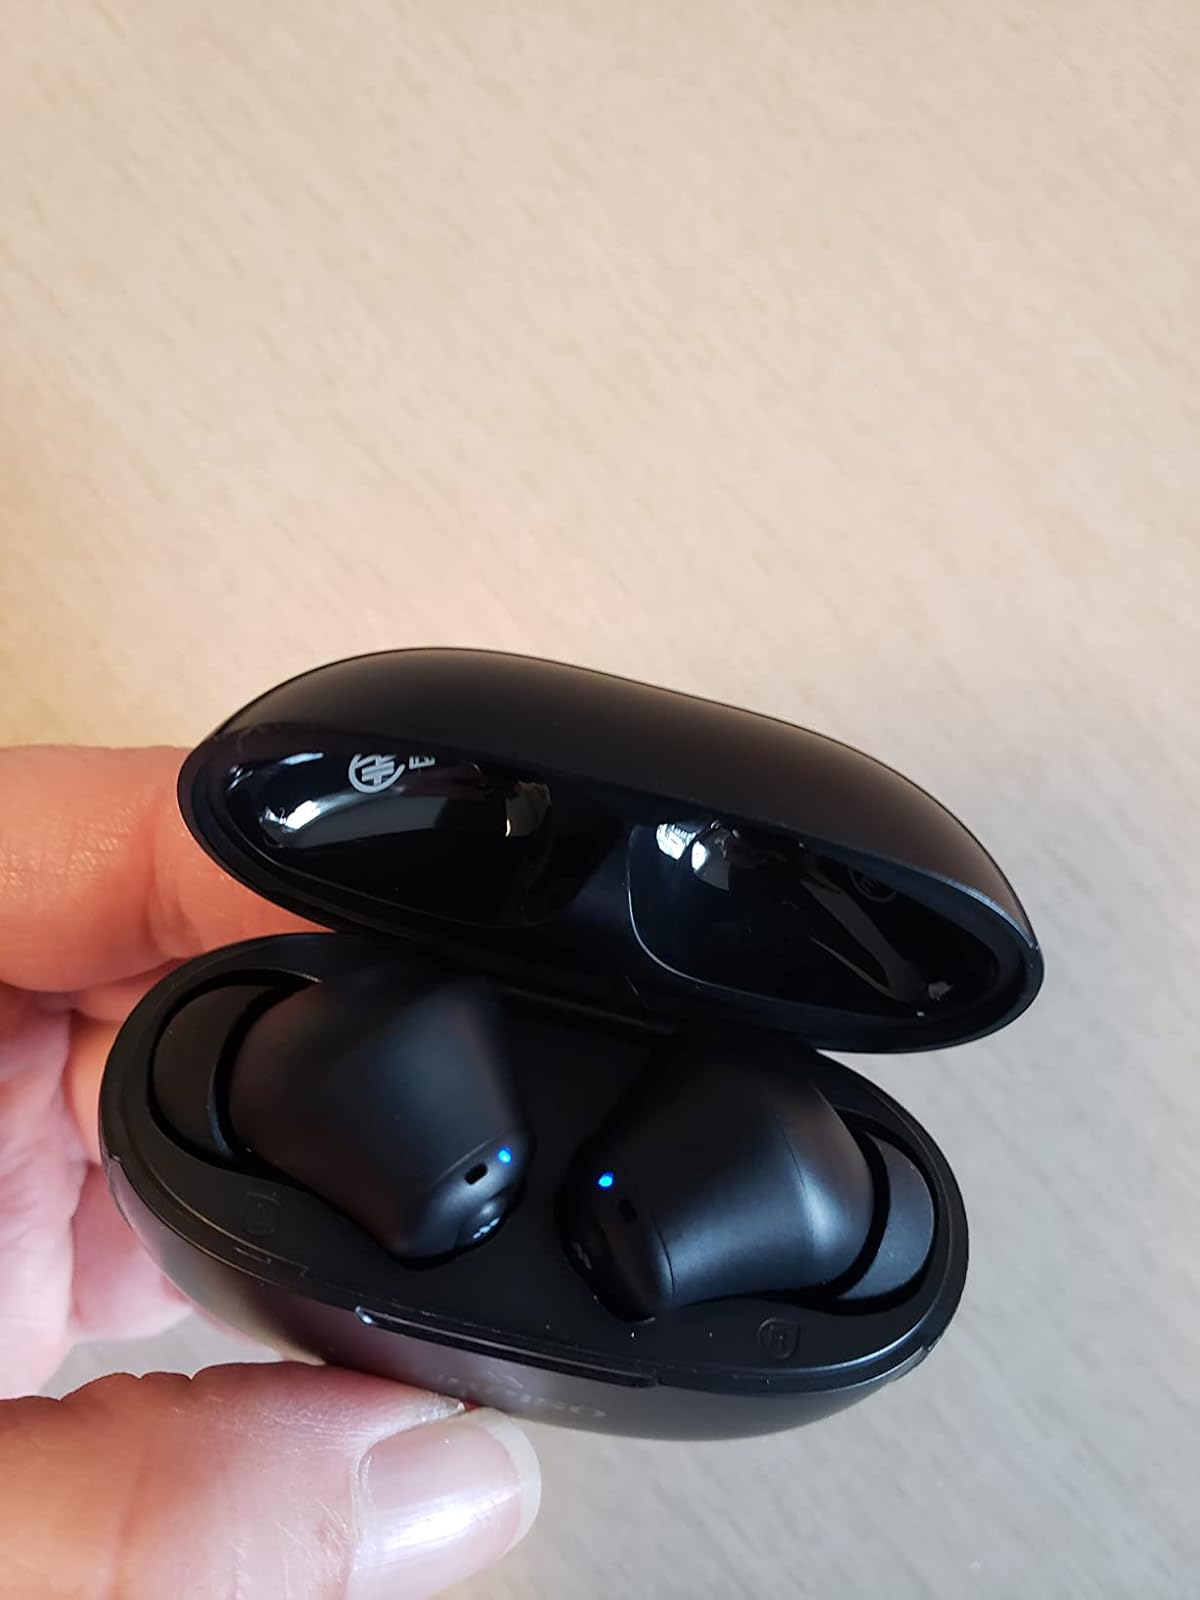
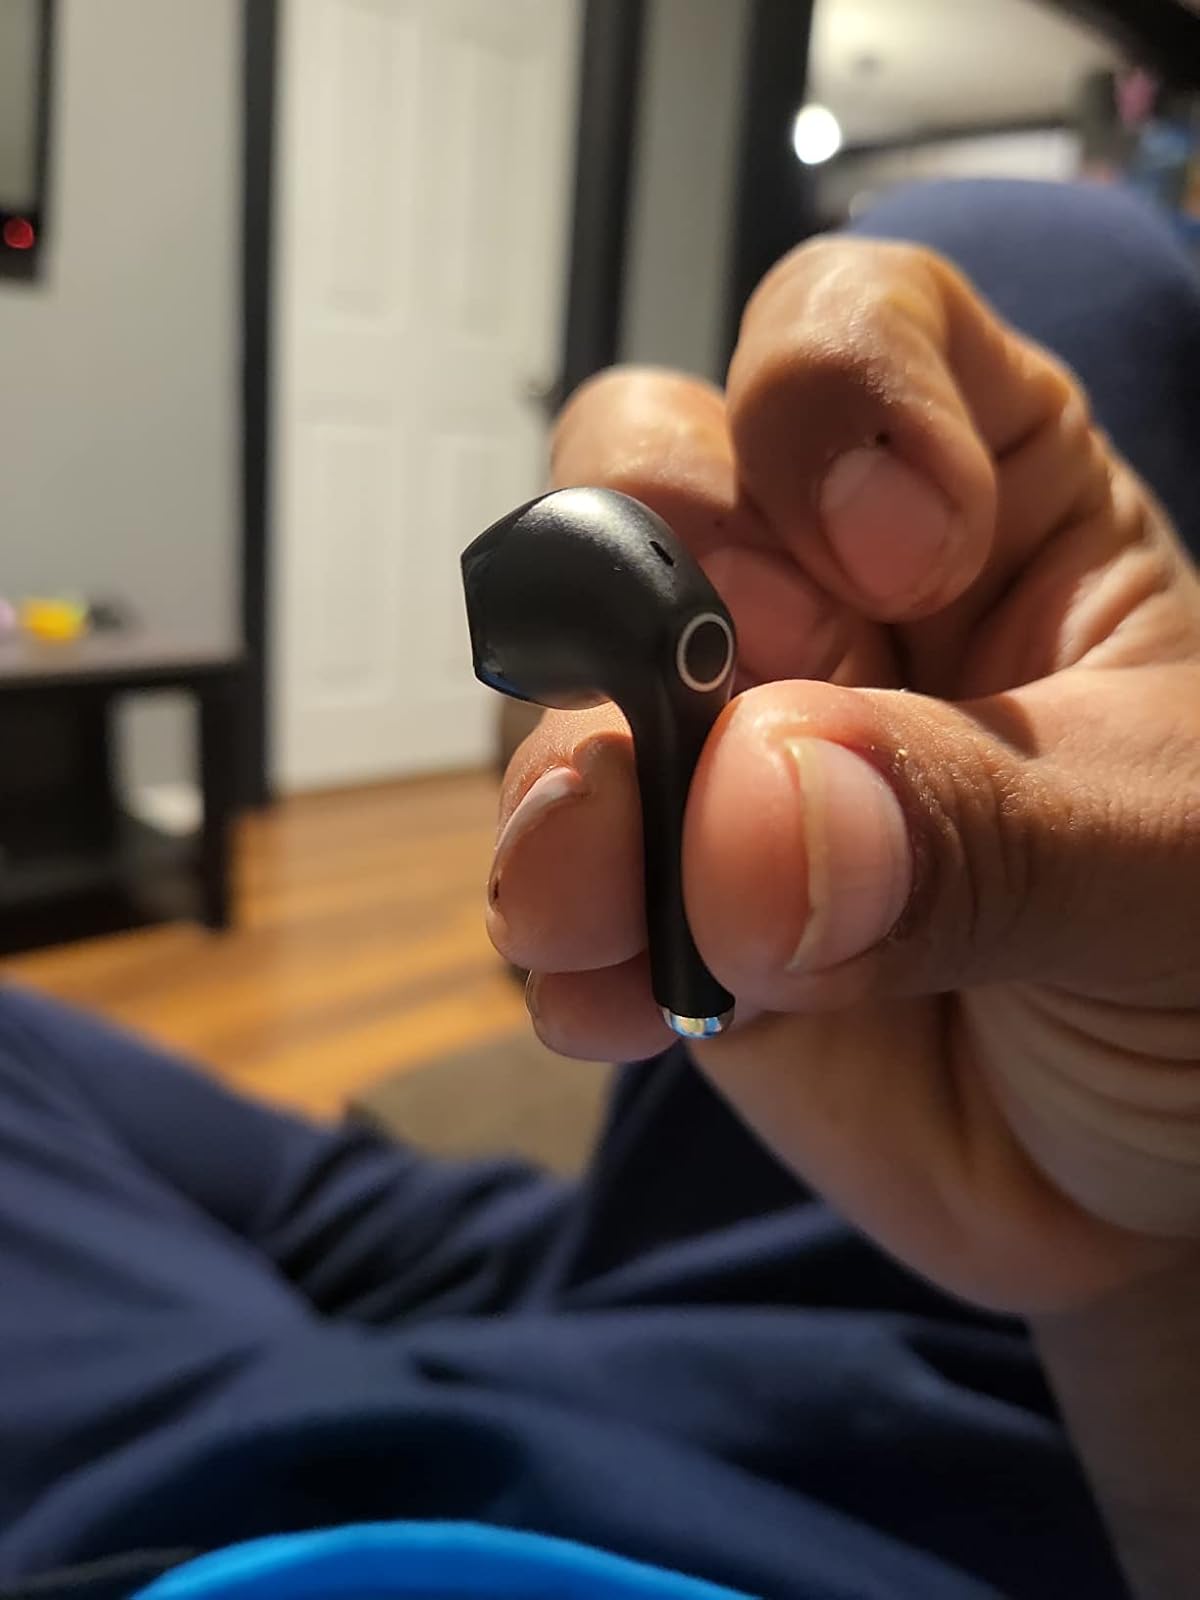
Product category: earbuds
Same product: no